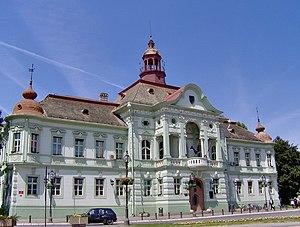
L'hôtel de ville de Zrenjanin est situé à Zrenjanin, dans la province de Voïvodine et dans le district du Banat central, en Serbie. Avec l'ensemble du quartier ancien de la ville, il est inscrit sur la liste des entités spatiales historico-culturelles de grande importance de la République de Serbie et, à ce titre, sur la liste des monuments culturels de grande importance.